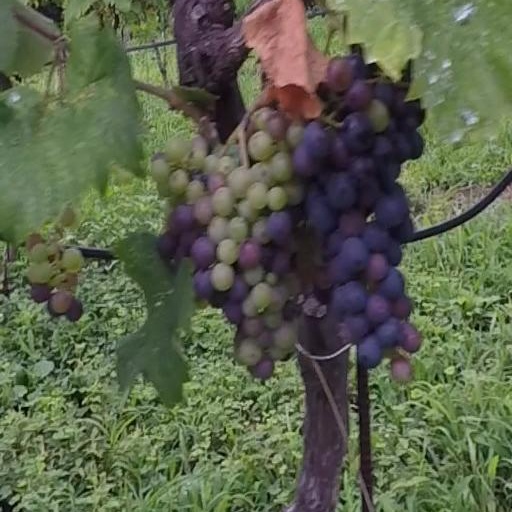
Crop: grape